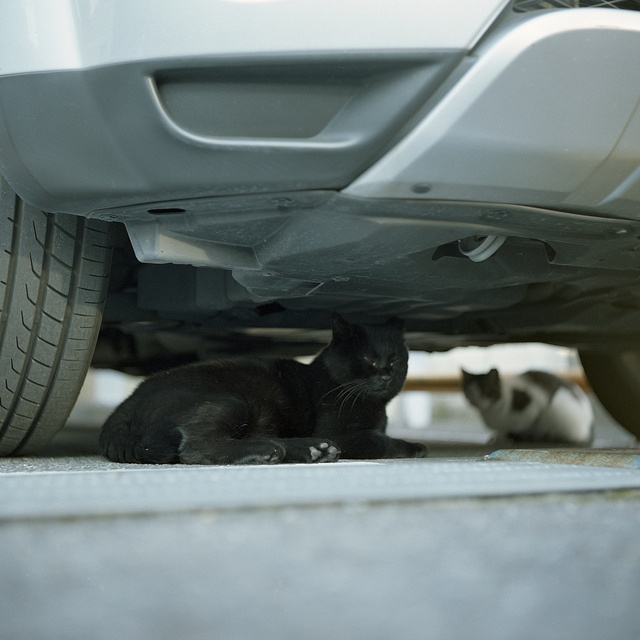
Two cats laying underneath a car next to it's tire.
A grey and white cat hiding underneath a vehicle.
Two cats sit on the pavement under a car.
Two cats crouching and hiding under a car.
Two cats laying down underneath a car together.